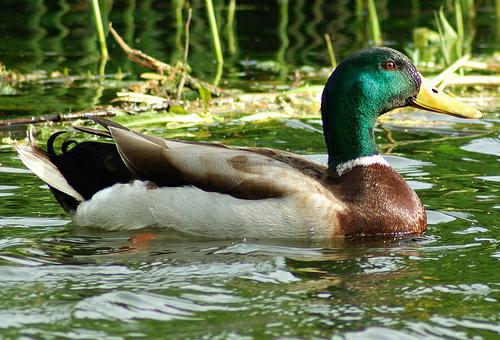
A photo of a mallard